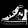
Label: Sneaker